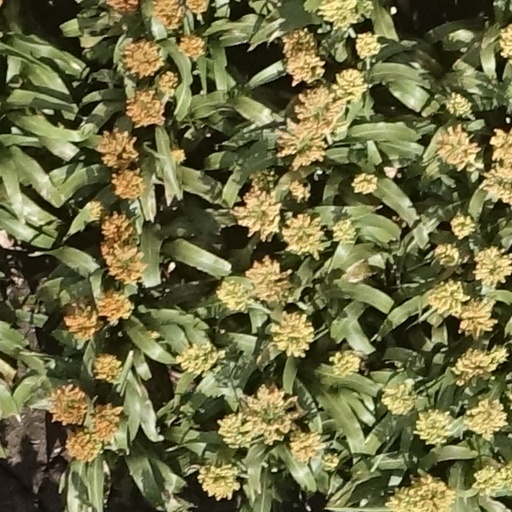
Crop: sorghum